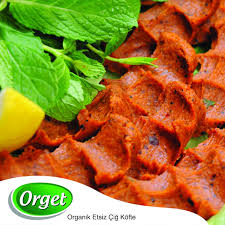
Yemek: cig_kofte